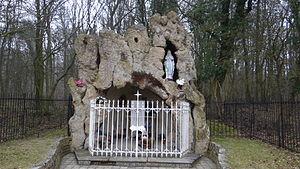
Lécluse - Grotte Mariale
Lécluse est une commune française située dans le département du Nord, en région Hauts-de-France.
Après les apparitions de Lourdes, de très nombreuses répliques de la grotte de Lourdes sont réalisées, jusqu'en 1914. Ce n'est évidemment pas une date butoir. Après cette date, le nombre de copies de la grotte continue toujours d'évoluer. En 2015, un auteur a répertorié en France plus de 765 sites, et dans le reste du monde 321 copies de la grotte.